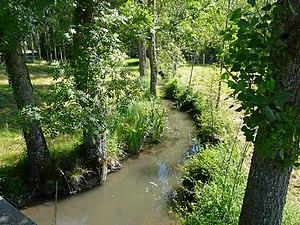
Ruisseau le Salembre à Saint-Aquilin, Dordogne, France
Saint-Aquilin est une commune française située dans le département de la Dordogne, en région Nouvelle-Aquitaine.